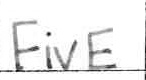
Label: five